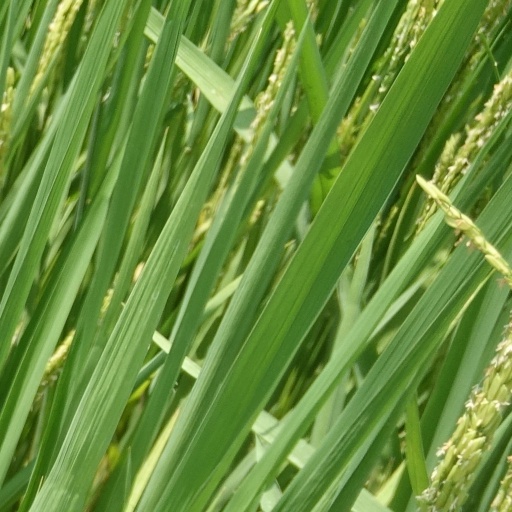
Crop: rice